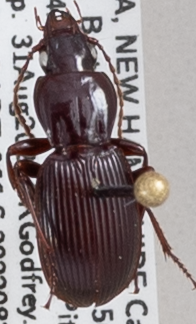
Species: Pterostichus tristis
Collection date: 2022-08-31
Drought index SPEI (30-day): -0.572
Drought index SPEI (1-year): -0.966
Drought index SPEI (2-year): -1.382